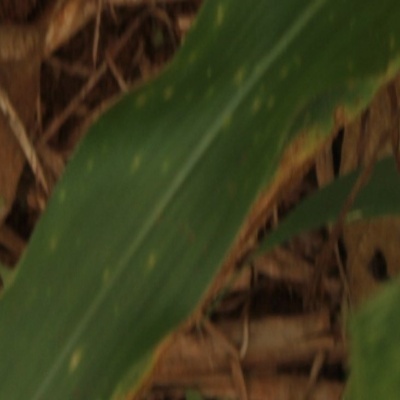
Label: Corn_(Maize)___Maize_Streak_Virus